Jerónimo Treviño

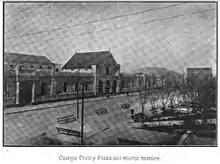
The Colegio Civil, built in 1870, it would later be incorporated within the Autonomous University of Nuevo León.

According to the historian Santiago Roel, Jerónimo Treviño wasn't very notable during his Governorship of Nuevo León and it has even been claimed that Treviño lacked competency as a statesman as he generally preferred the battlefield.